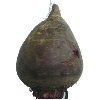
Label: Beetroot 1